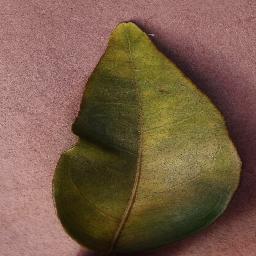
Label: Orange___Haunglongbing_(Citrus_greening)